Passive daytime radiative cooling

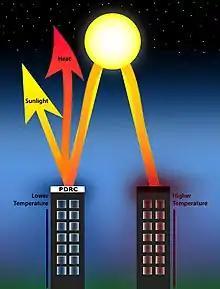
PDRC can lower temperatures with zero energy consumption or pollution by radiating heat into outer space. Widespread application has been proposed as a solution to global warming.

Passive daytime radiative cooling (PDRC) (also passive radiative cooling, daytime passive radiative cooling, radiative sky cooling, photonic radiative cooling, and terrestrial radiative cooling) is the use of unpowered, reflective/thermally-emissive surfaces to lower the temperature of a building or other object.